Henry Fairfield Osborn

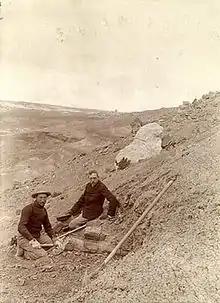
Osborn (r.) and Barnum Brown at Como-Bluff during the American Museum of Natural History expedition of 1897 with limb bone of "Diplodocus" specimen AMNH 223

In 1891, Osborn was hired by Columbia University as a professor of zoology; simultaneously, he accepted a position at the American Museum of Natural History, New York, where he served as the curator of a newly formed Department of Vertebrate Paleontology.